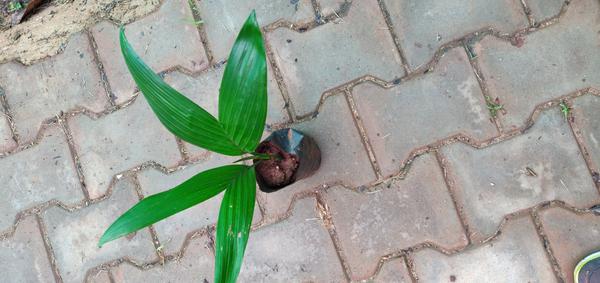
Plant: Betel_Nut